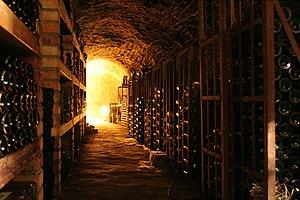
Une cave à vin est un lieu pour conserver les bouteilles de vin et autres spiritueux. Les conditions de stockage et l'atmosphère y sont particulièrement régulées.